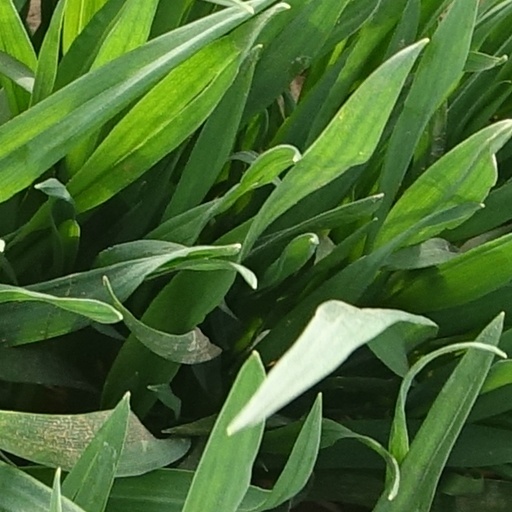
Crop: wheat